U2 Go Home: Live from Slane Castle, Ireland

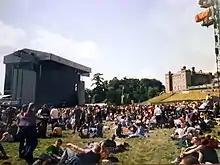
The stage before the first U2 Slane Concert in 2001

U2's first night at Slane was on 25 August, a day after Bono's father was buried. He dedicated the song "Kite" to his father. "U2 Go Home" was filmed on Saturday, 1 September 2001, the same day the Republic of Ireland beat the Netherlands to secure a place in the 2002 FIFA World Cup Intercontinental Play-off where Ireland would go on to defeat Iran. The match was shown to the crowd at Slane Castle prior to the concert, adding to the already festive air. During the bridge in "New Year's Day", Bono drapes himself in the Irish flag and tells the crowd "close your eyes and imagine, it's Jason McAteer", who scored the decisive goal during the match.